List of SANFL records

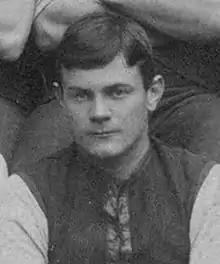
Anthony Daly

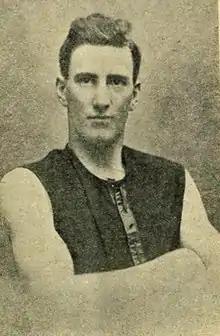
Walter Scott

A list of instances where a player had a shot at goal after the siren to win or draw the game but missed, resulting in a loss, or instances where a player has had a kick after the siren with scores level but failed to score.